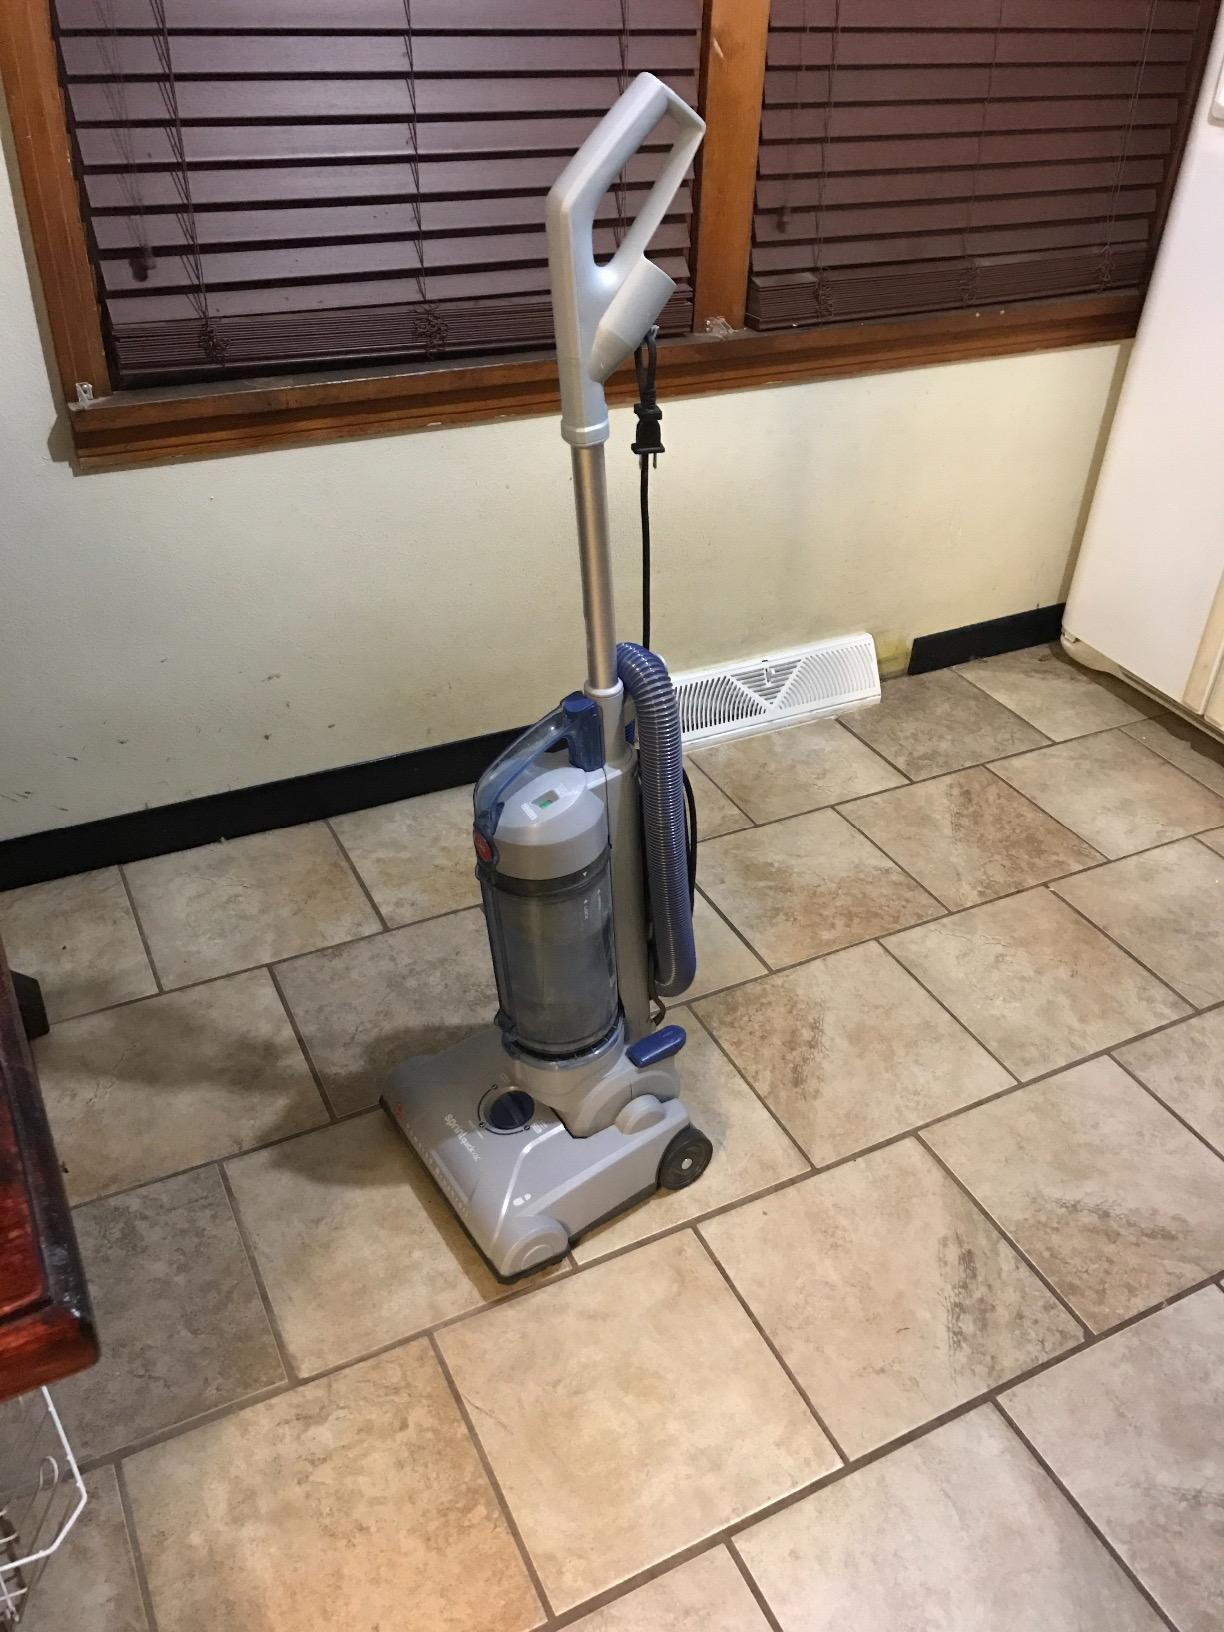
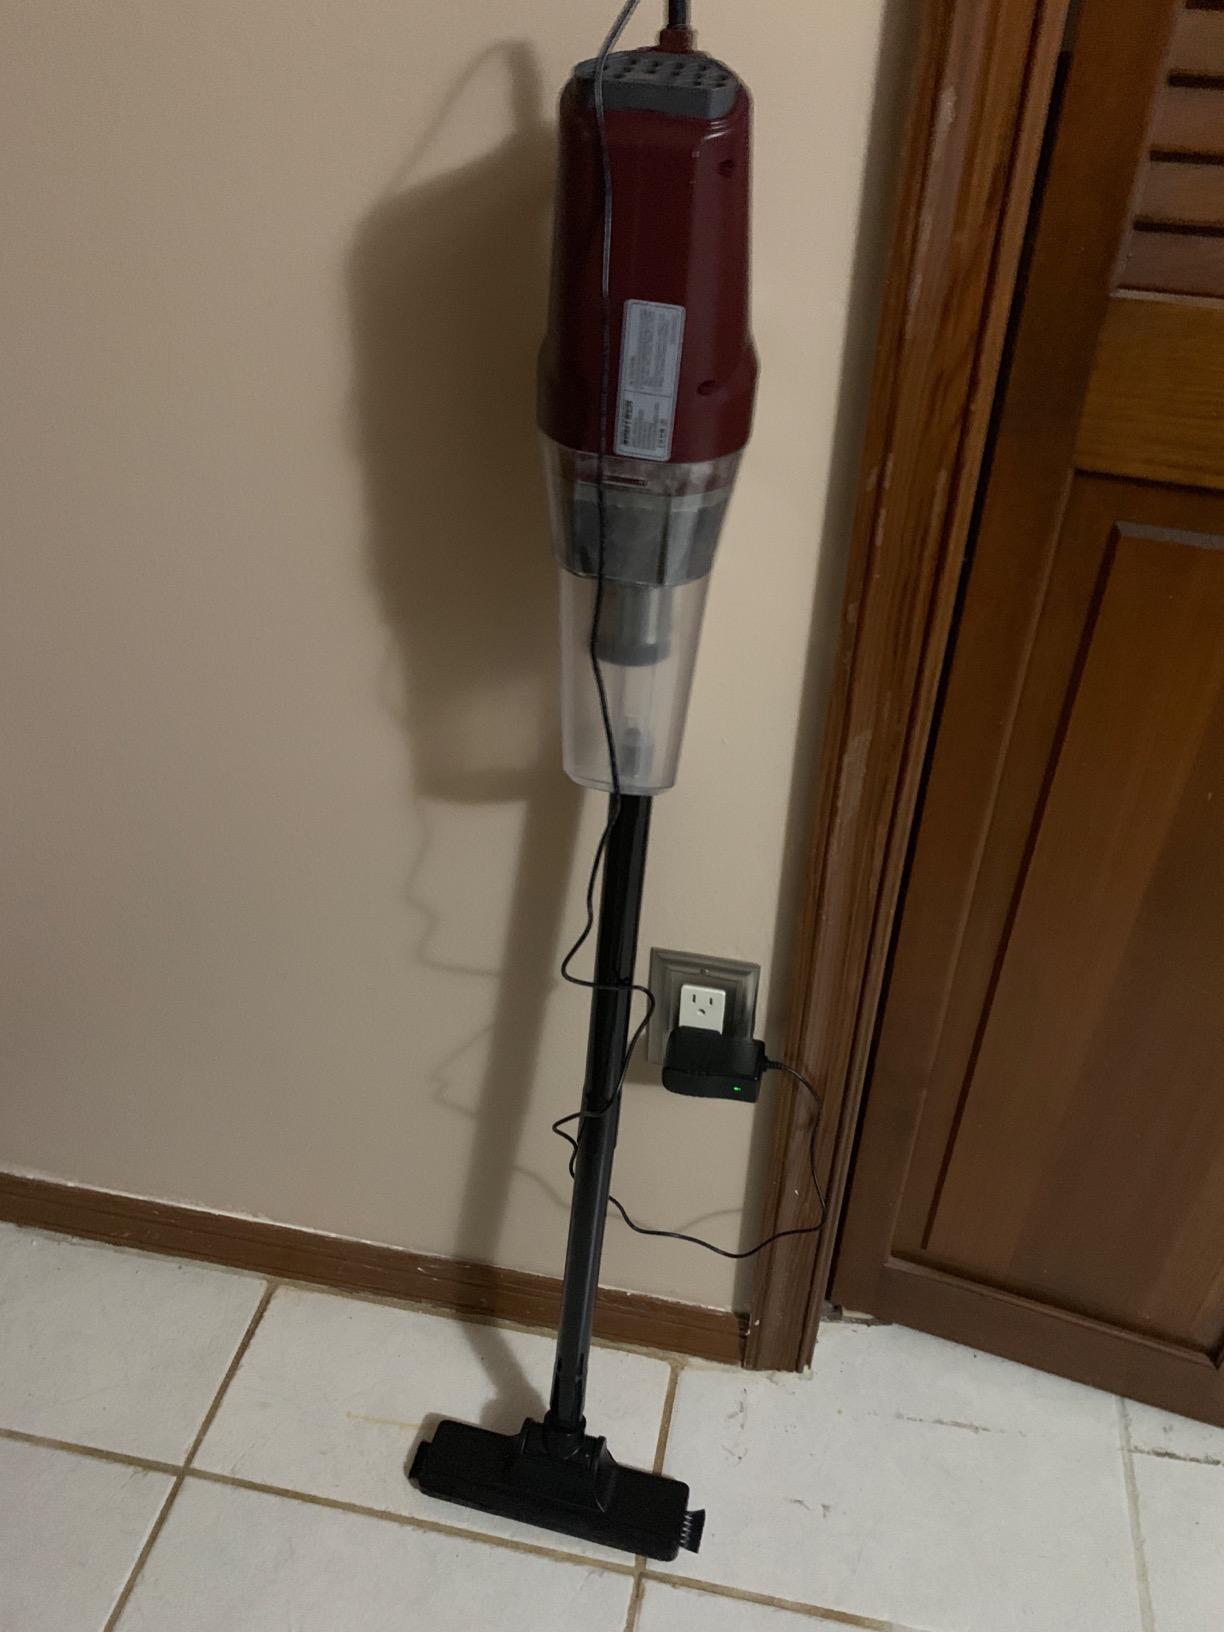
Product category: items_vacuum
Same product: no